Daniel Dunglas Home

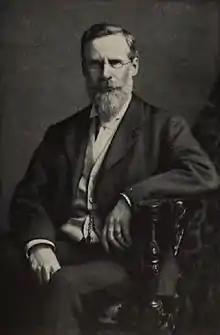
William Crookes tested Home in a series of experiments.

In 1871, Balfour Stewart in an article for "Nature" noted that the experiments were not conducted in broad daylight before a large unbiased audience and the results were inconclusive. Stewart suspected the phenomena observed were "subjective, rather than objective, occurring in the imaginations of those present rather than in the outward physical world." In the same year, J. P. Earwaker wrote a science review that heavily criticized the Crookes' experiments for their poor design concluding they were pseudoscientific. According to Earwaker "For in truth they are the very opposite of scientific. Even to call them unscientific is not strong enough; clumsy and futile are much nearer the truth."